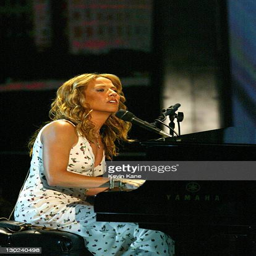
country artist performs at awards